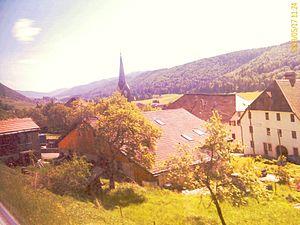
Renan est une commune suisse du canton de Berne, située dans l'arrondissement administratif du Jura bernois.